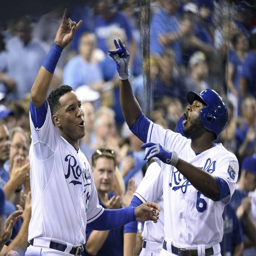
baseball player celebrates his solo home run with baseball player in the third inning during wednesday 's baseball game against sports team .